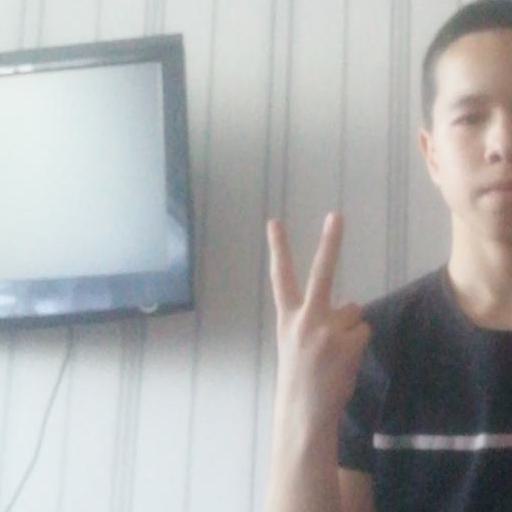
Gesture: peace_inverted